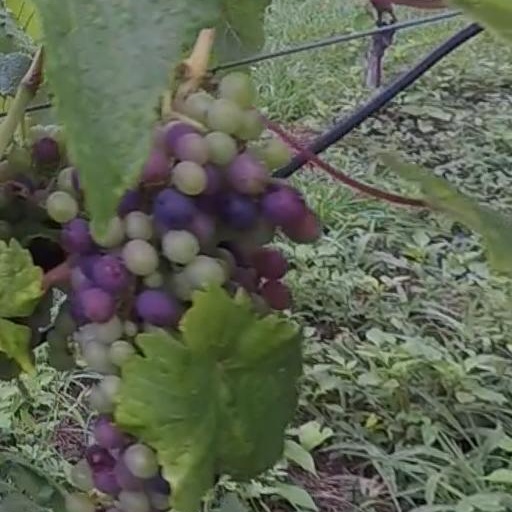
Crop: grape